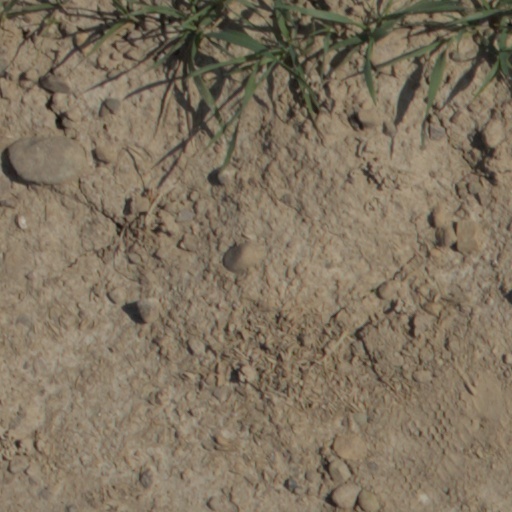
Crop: wheat